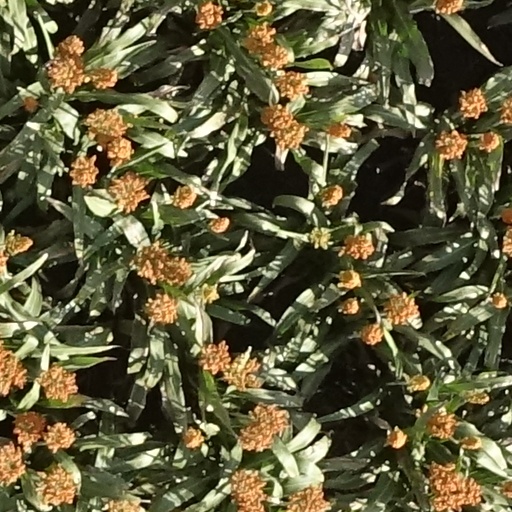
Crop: sorghum